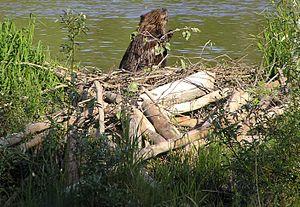
Les Rongeurs ou Rodentiens sont un ordre de mammifères placentaires. Ces animaux se caractérisent par leur unique paire d'incisives à croissance continue sur chacune de leurs mâchoires, qui leur servent à ronger leur nourriture, à creuser des galeries ou à se défendre. Le reste de leur morphologie est relativement variable, mais la majorité des espèces sont de petite taille, avec un corps trapu, des pattes courtes et une longue queue. La plupart des rongeurs se nourrissent de graines ou d'autres matières végétales, mais d'autres ont des régimes alimentaires plus variés. Ce sont souvent des animaux sociaux et beaucoup d'espèces vivent en communauté au sein desquelles les individus interagissent et communiquent entre eux de façon complexe. Le mode de reproduction peut être monogame, polygyne ou avec promiscuité sexuelle. De nombreuses espèces ont des portées de petits peu développés et dépendants, quand d'autres donnent directement naissance à des jeunes déjà relativement bien développés.